Genographic Project

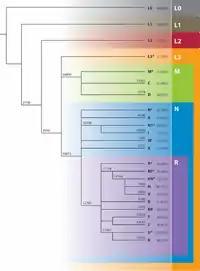
Phylogeny of mitochondrial DNA haplogroups

The autosomal admixture analysis developed by Wells and Elhaik classifies individuals by assessing their proportions of genomic ancestry related to nine ancestral regions: Northeast Asian, Mediterranean, Southern African, Southwest Asian, Oceanian, Southeast Asian, Northern European, Sub-Saharan African and Native American.